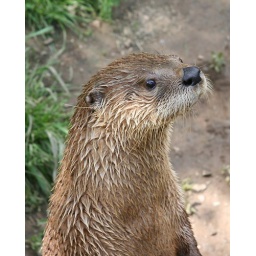
After sweating it out in the butterfly house you can pop outside to look at Otters.